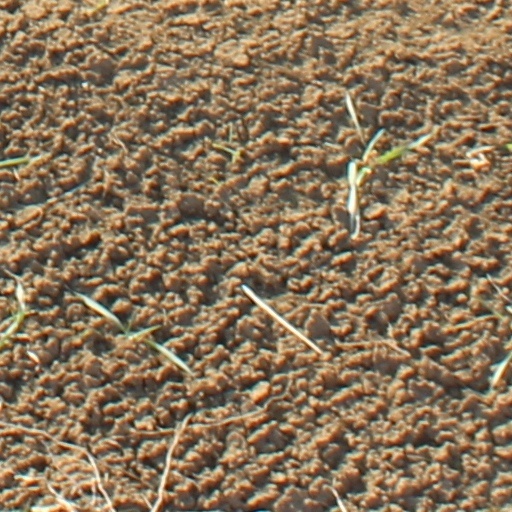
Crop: wheat